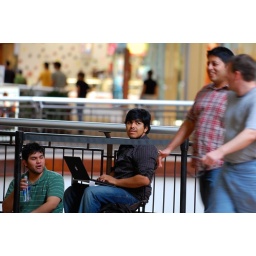
guy in the chair with the black macbook is first in line.